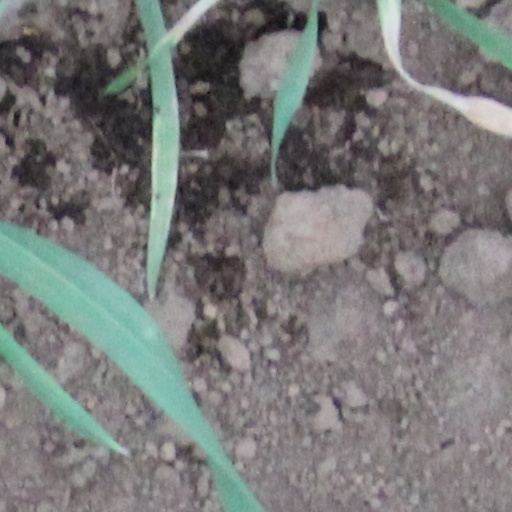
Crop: wheat